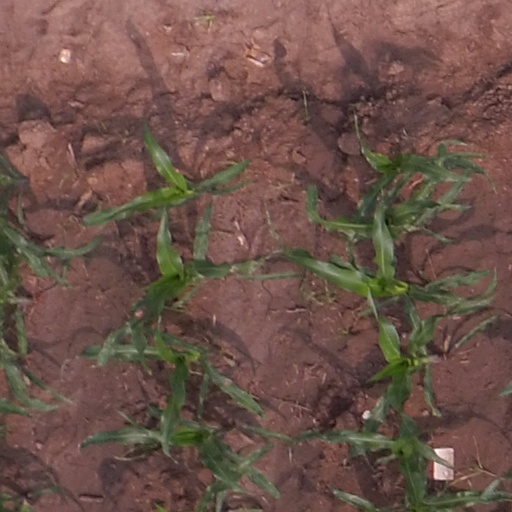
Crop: maize; corn